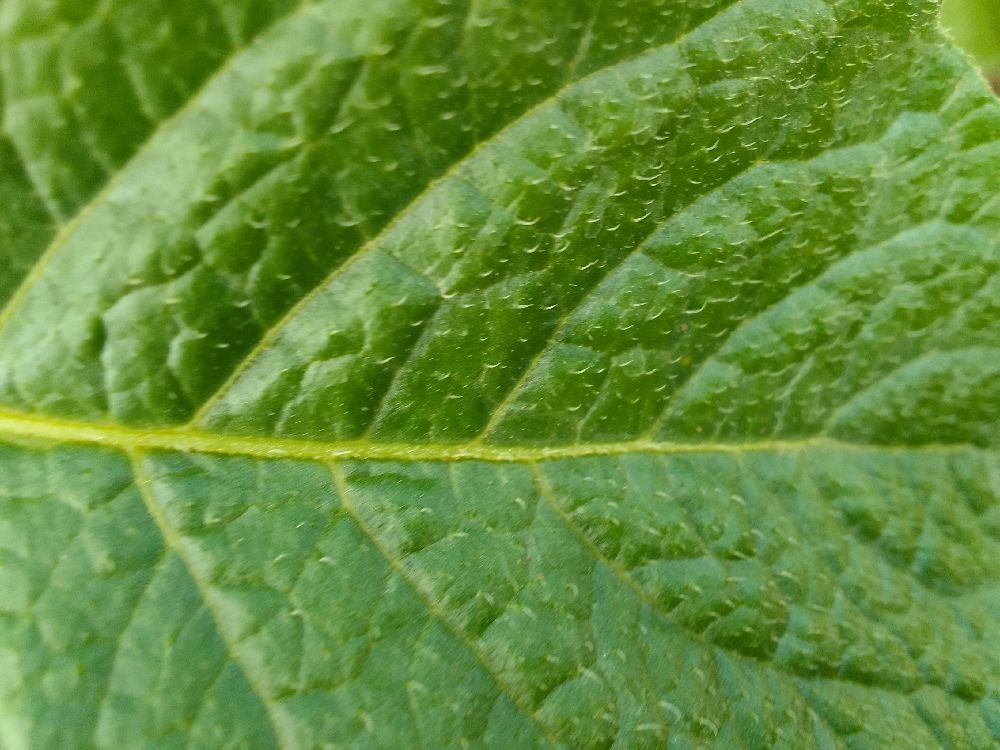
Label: Healthy